Mission Santa Inés

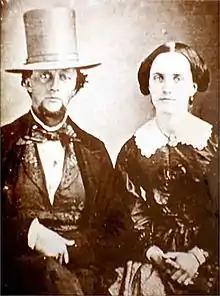
Joseph John Chapman and his wife Guadalupe Ortega,

Most of the original church was destroyed on December 21, 1812, in an earthquake centered near Santa Barbara that damaged or destroyed several California missions. The quake also severely damaged other mission buildings, but the complex was not abandoned. A new church, constructed with walls and great pine beams brought from nearby Figueroa Mountain, was dedicated on July 4, 1817.